Feni Rose

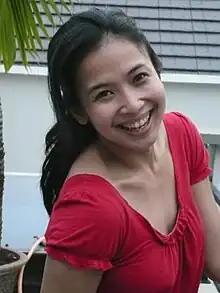

Feni Rosewidyadhari (born 1 November 1973) is an Indonesian presenter and businessperson. She is notable for her performance as Ibu Dewi in a "Sabun Surf" advertisement, and as a presenter in the "Silet" infotainment program on RCTI and Formula One in RCTI, TPI, and GlobalTV.